Mike O'Neill (baseball)

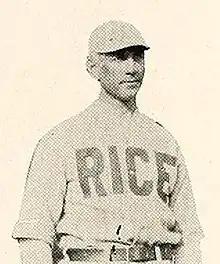
O'Neill pictured in "The Campanile 1925" (Rice University yearbook)

Michael Joyce O'Neill (5 October 1877 – 12 August 1959) was a starting pitcher and left fielder in Major League Baseball. From 1901 through 1907, he played for the St. Louis Cardinals (1901–04) and Cincinnati Reds (1907). O'Neill batted and threw right-handed. A native of Maam, Ireland, he played as "Michael Joyce" in his 1901 rookie year with the Cardinals.